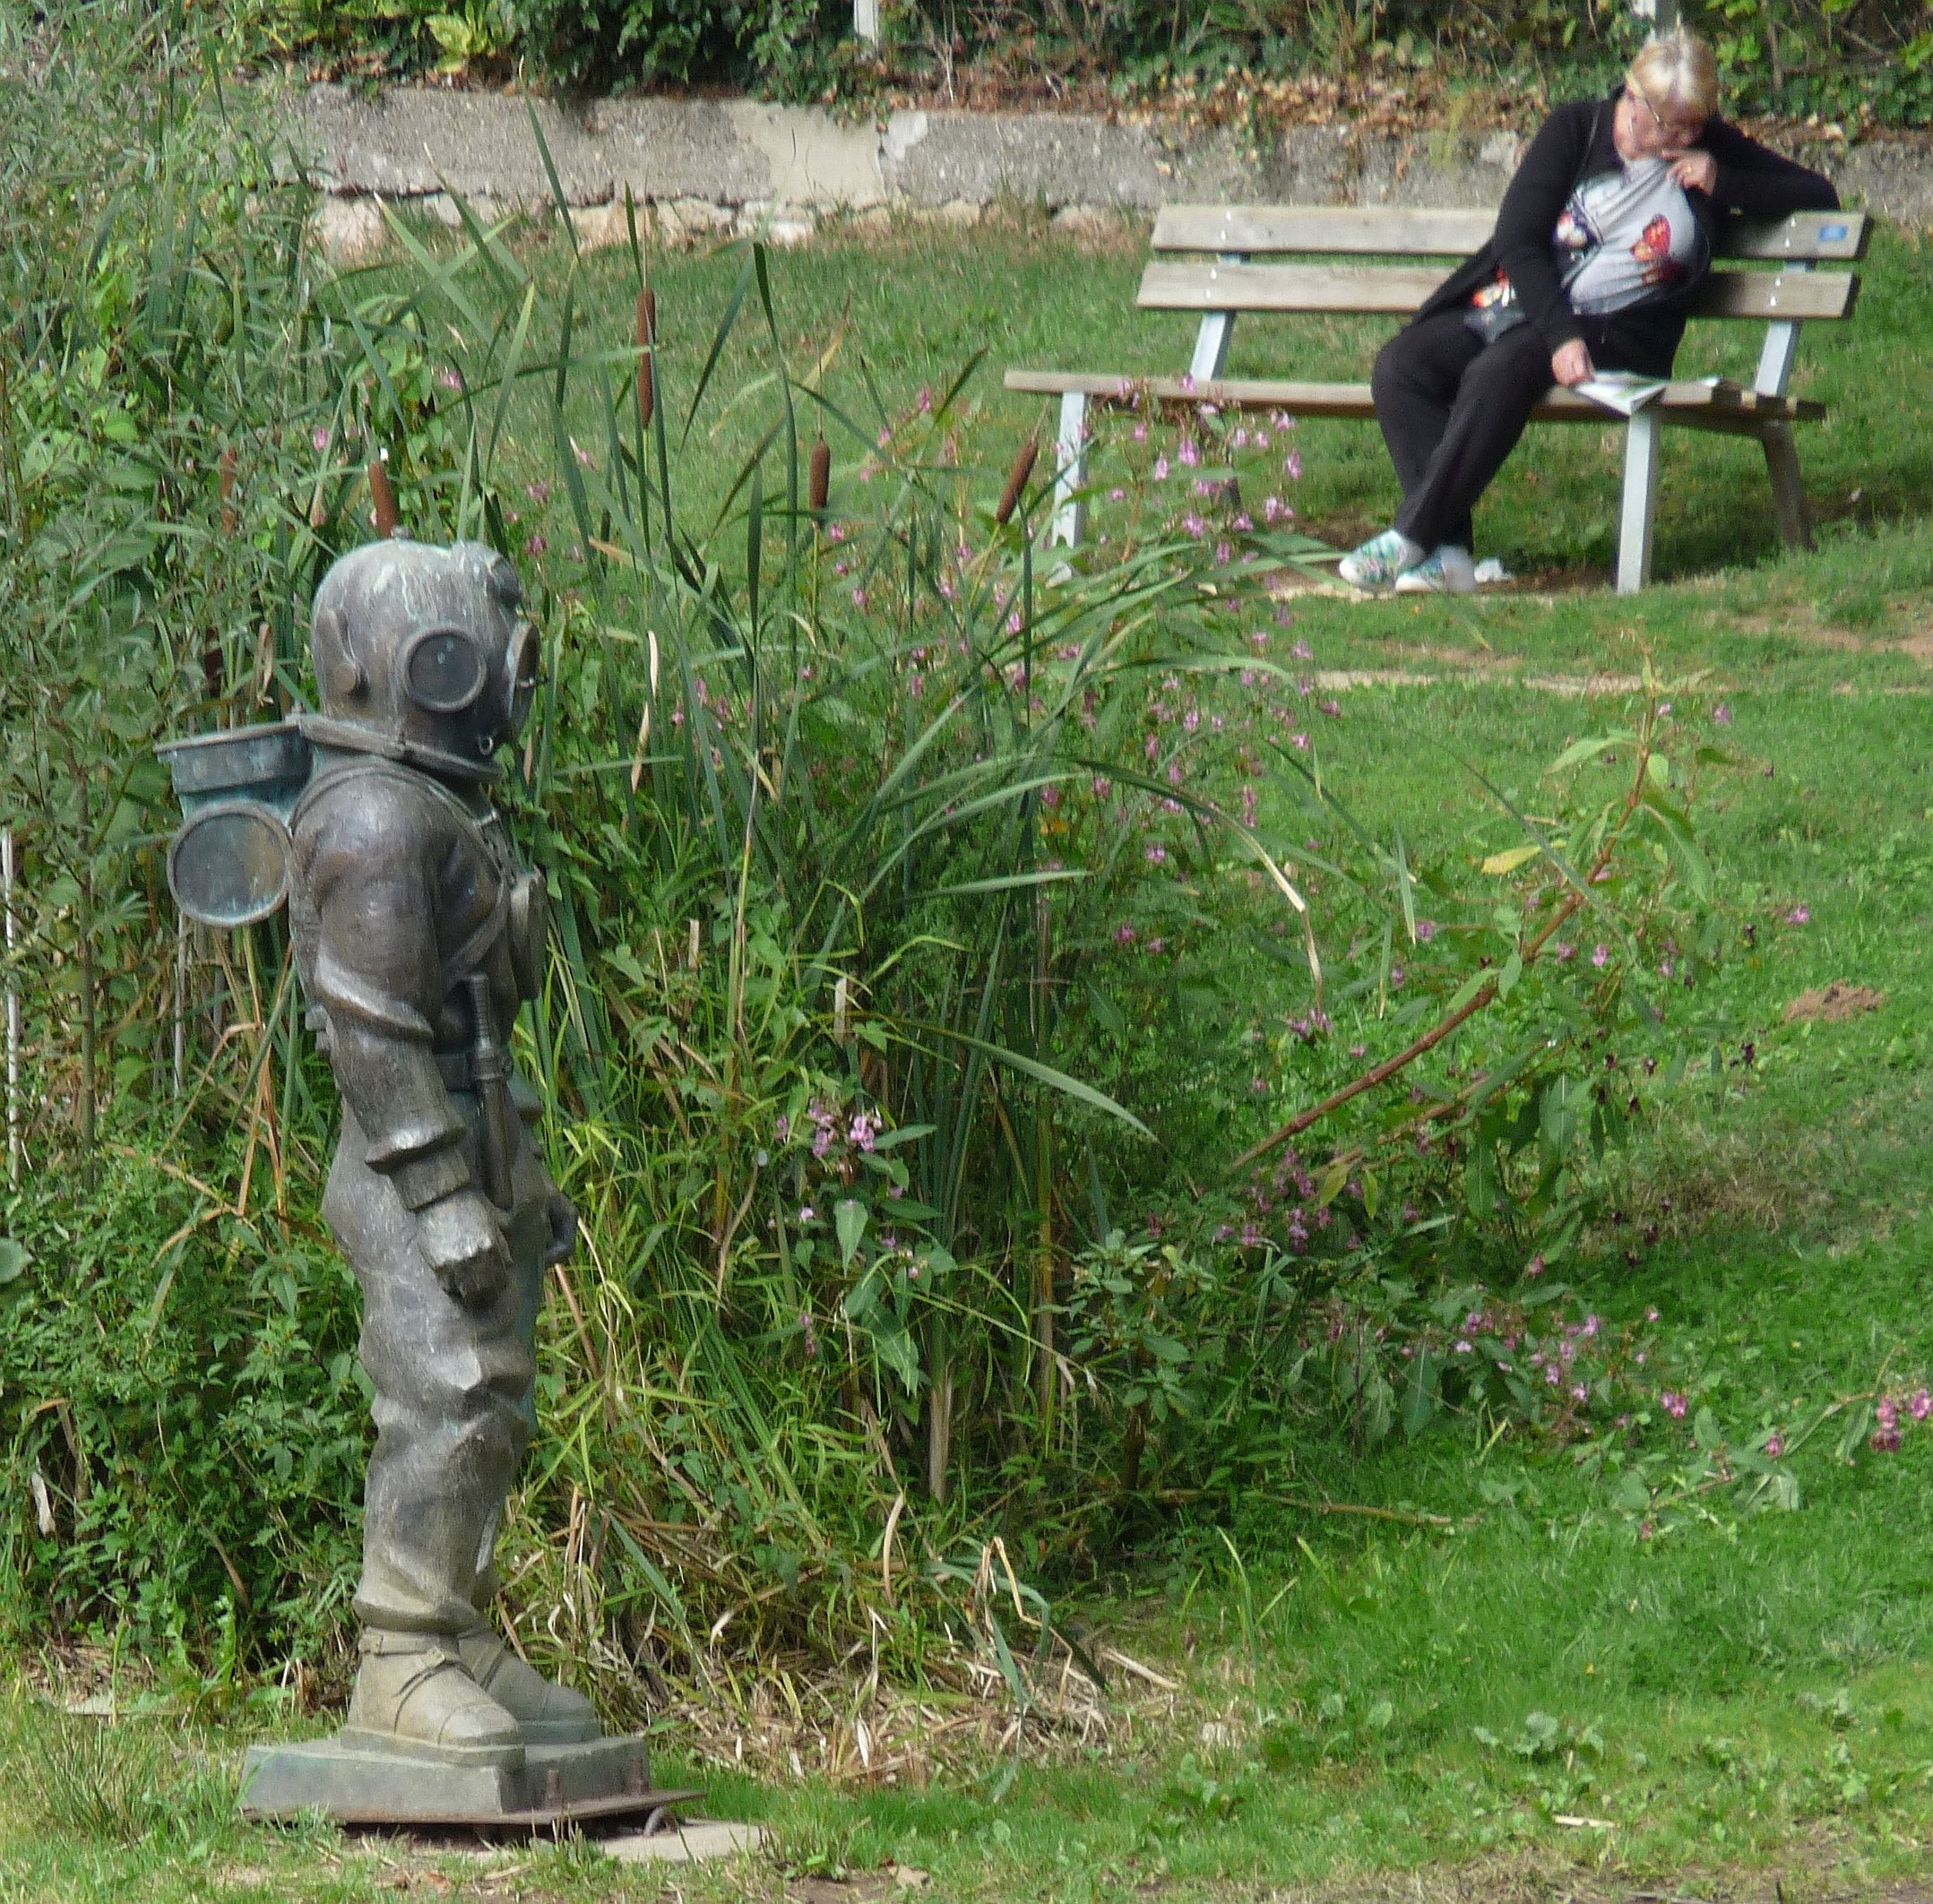
france, sculpture, statue, grass, botany, grass family, lawn ornament, art, botanical garden, tree, plant, garden, shrub, landscaping, monument, park, stone carving, lawn